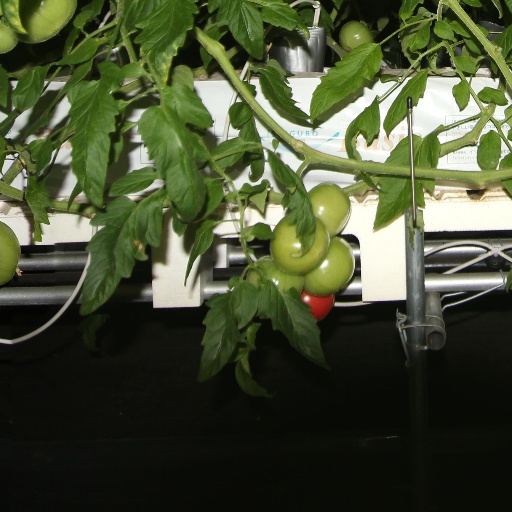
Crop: tomato